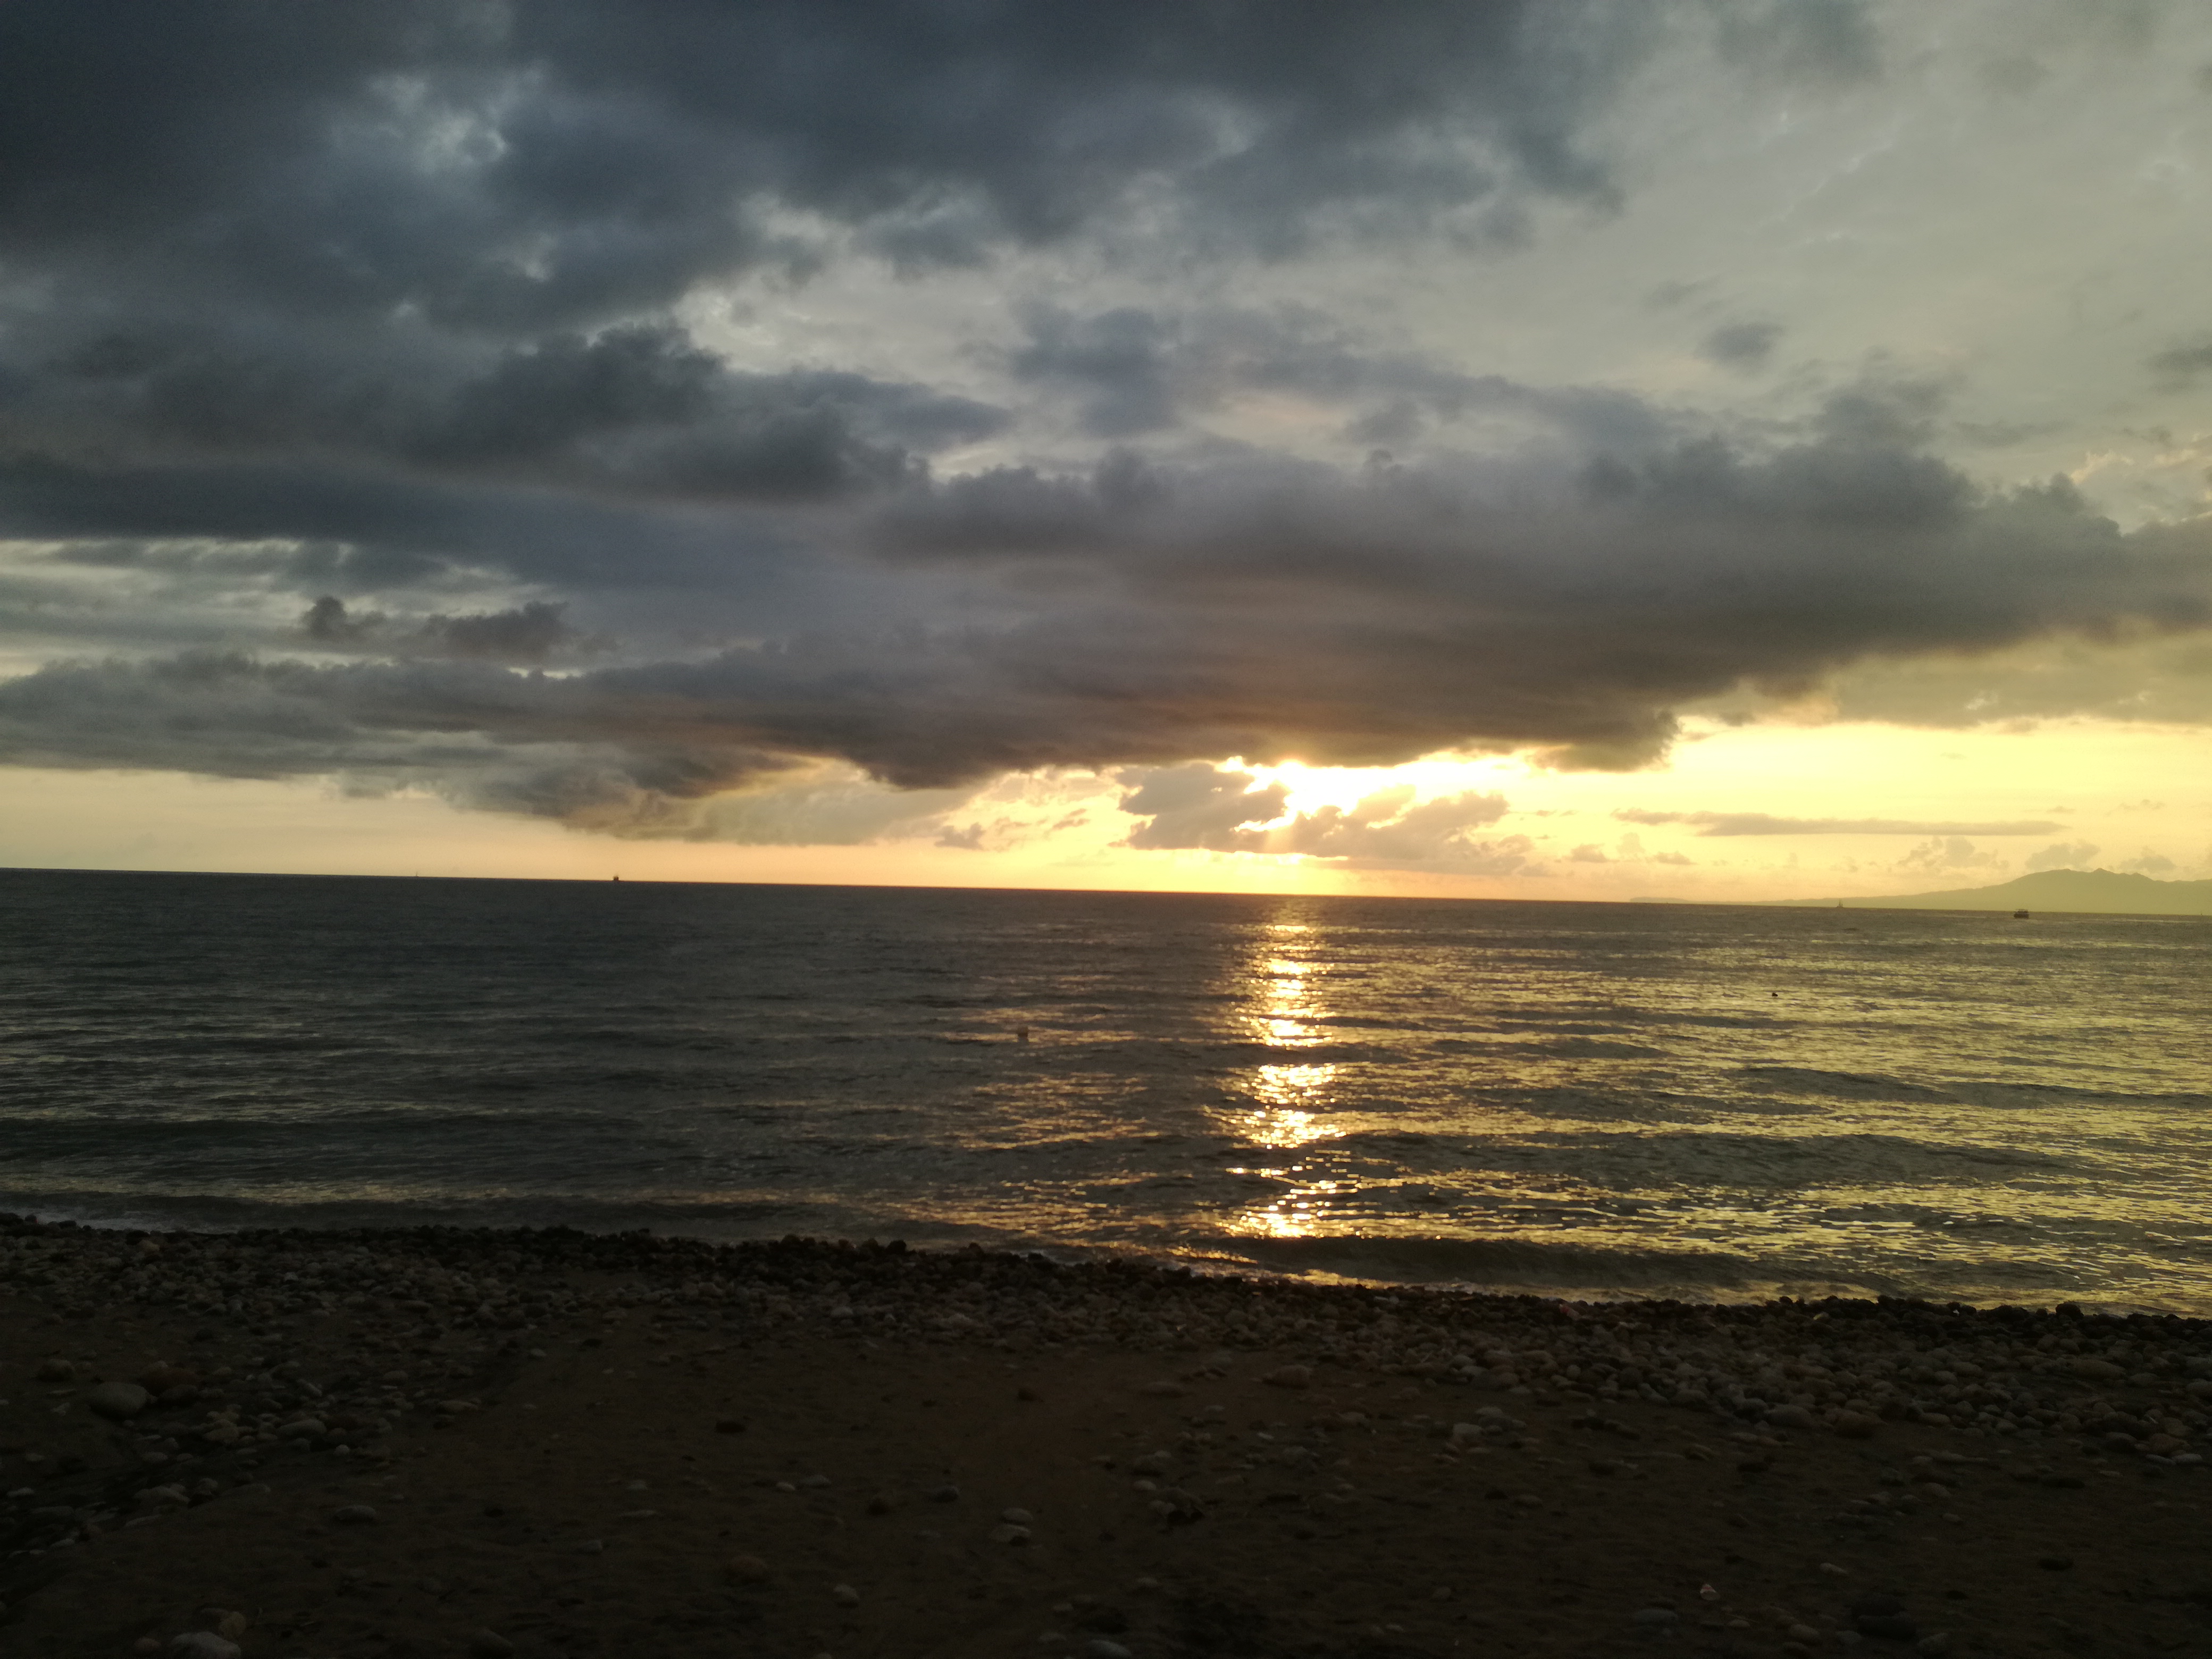
sun, horizon, sky, sea, body of water, ocean, cloud, sunset, shore, calm, sunrise, water, wind wave, wave, evening, morning, atmosphere, sunlight, afterglow, beach, coast, dusk, dawn, meteorological phenomenon